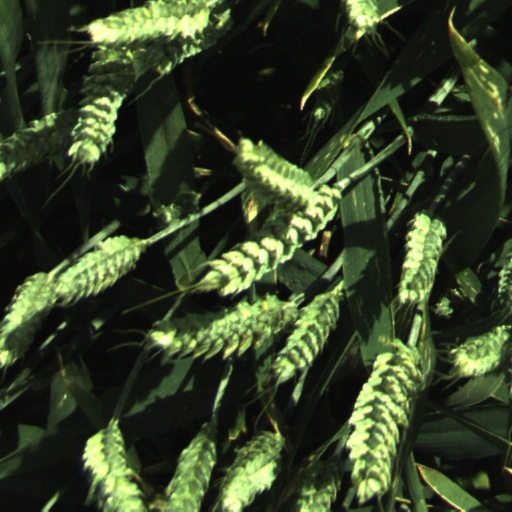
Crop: wheat